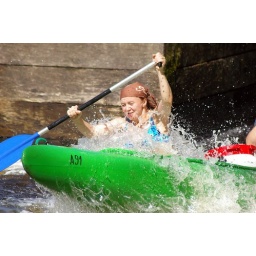
59 Vyssi Brod girl in green canoe 24.8.07.jpg